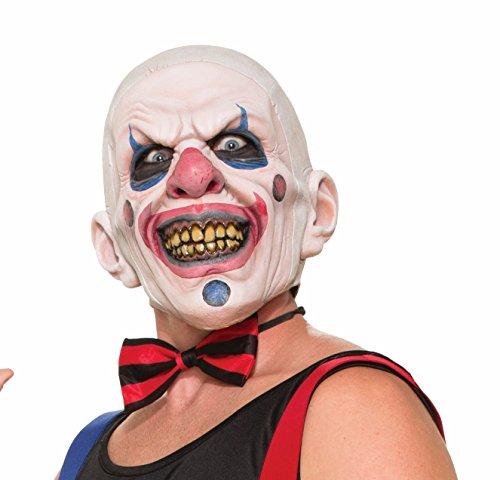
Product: Forum Novelties Men's Twisted Clown Latex Mask
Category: Clothing, Shoes & Jewelry | Costumes & Accessories | Men | Masks
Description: Twisted clown latex mask with amazing detail.
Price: $12.34